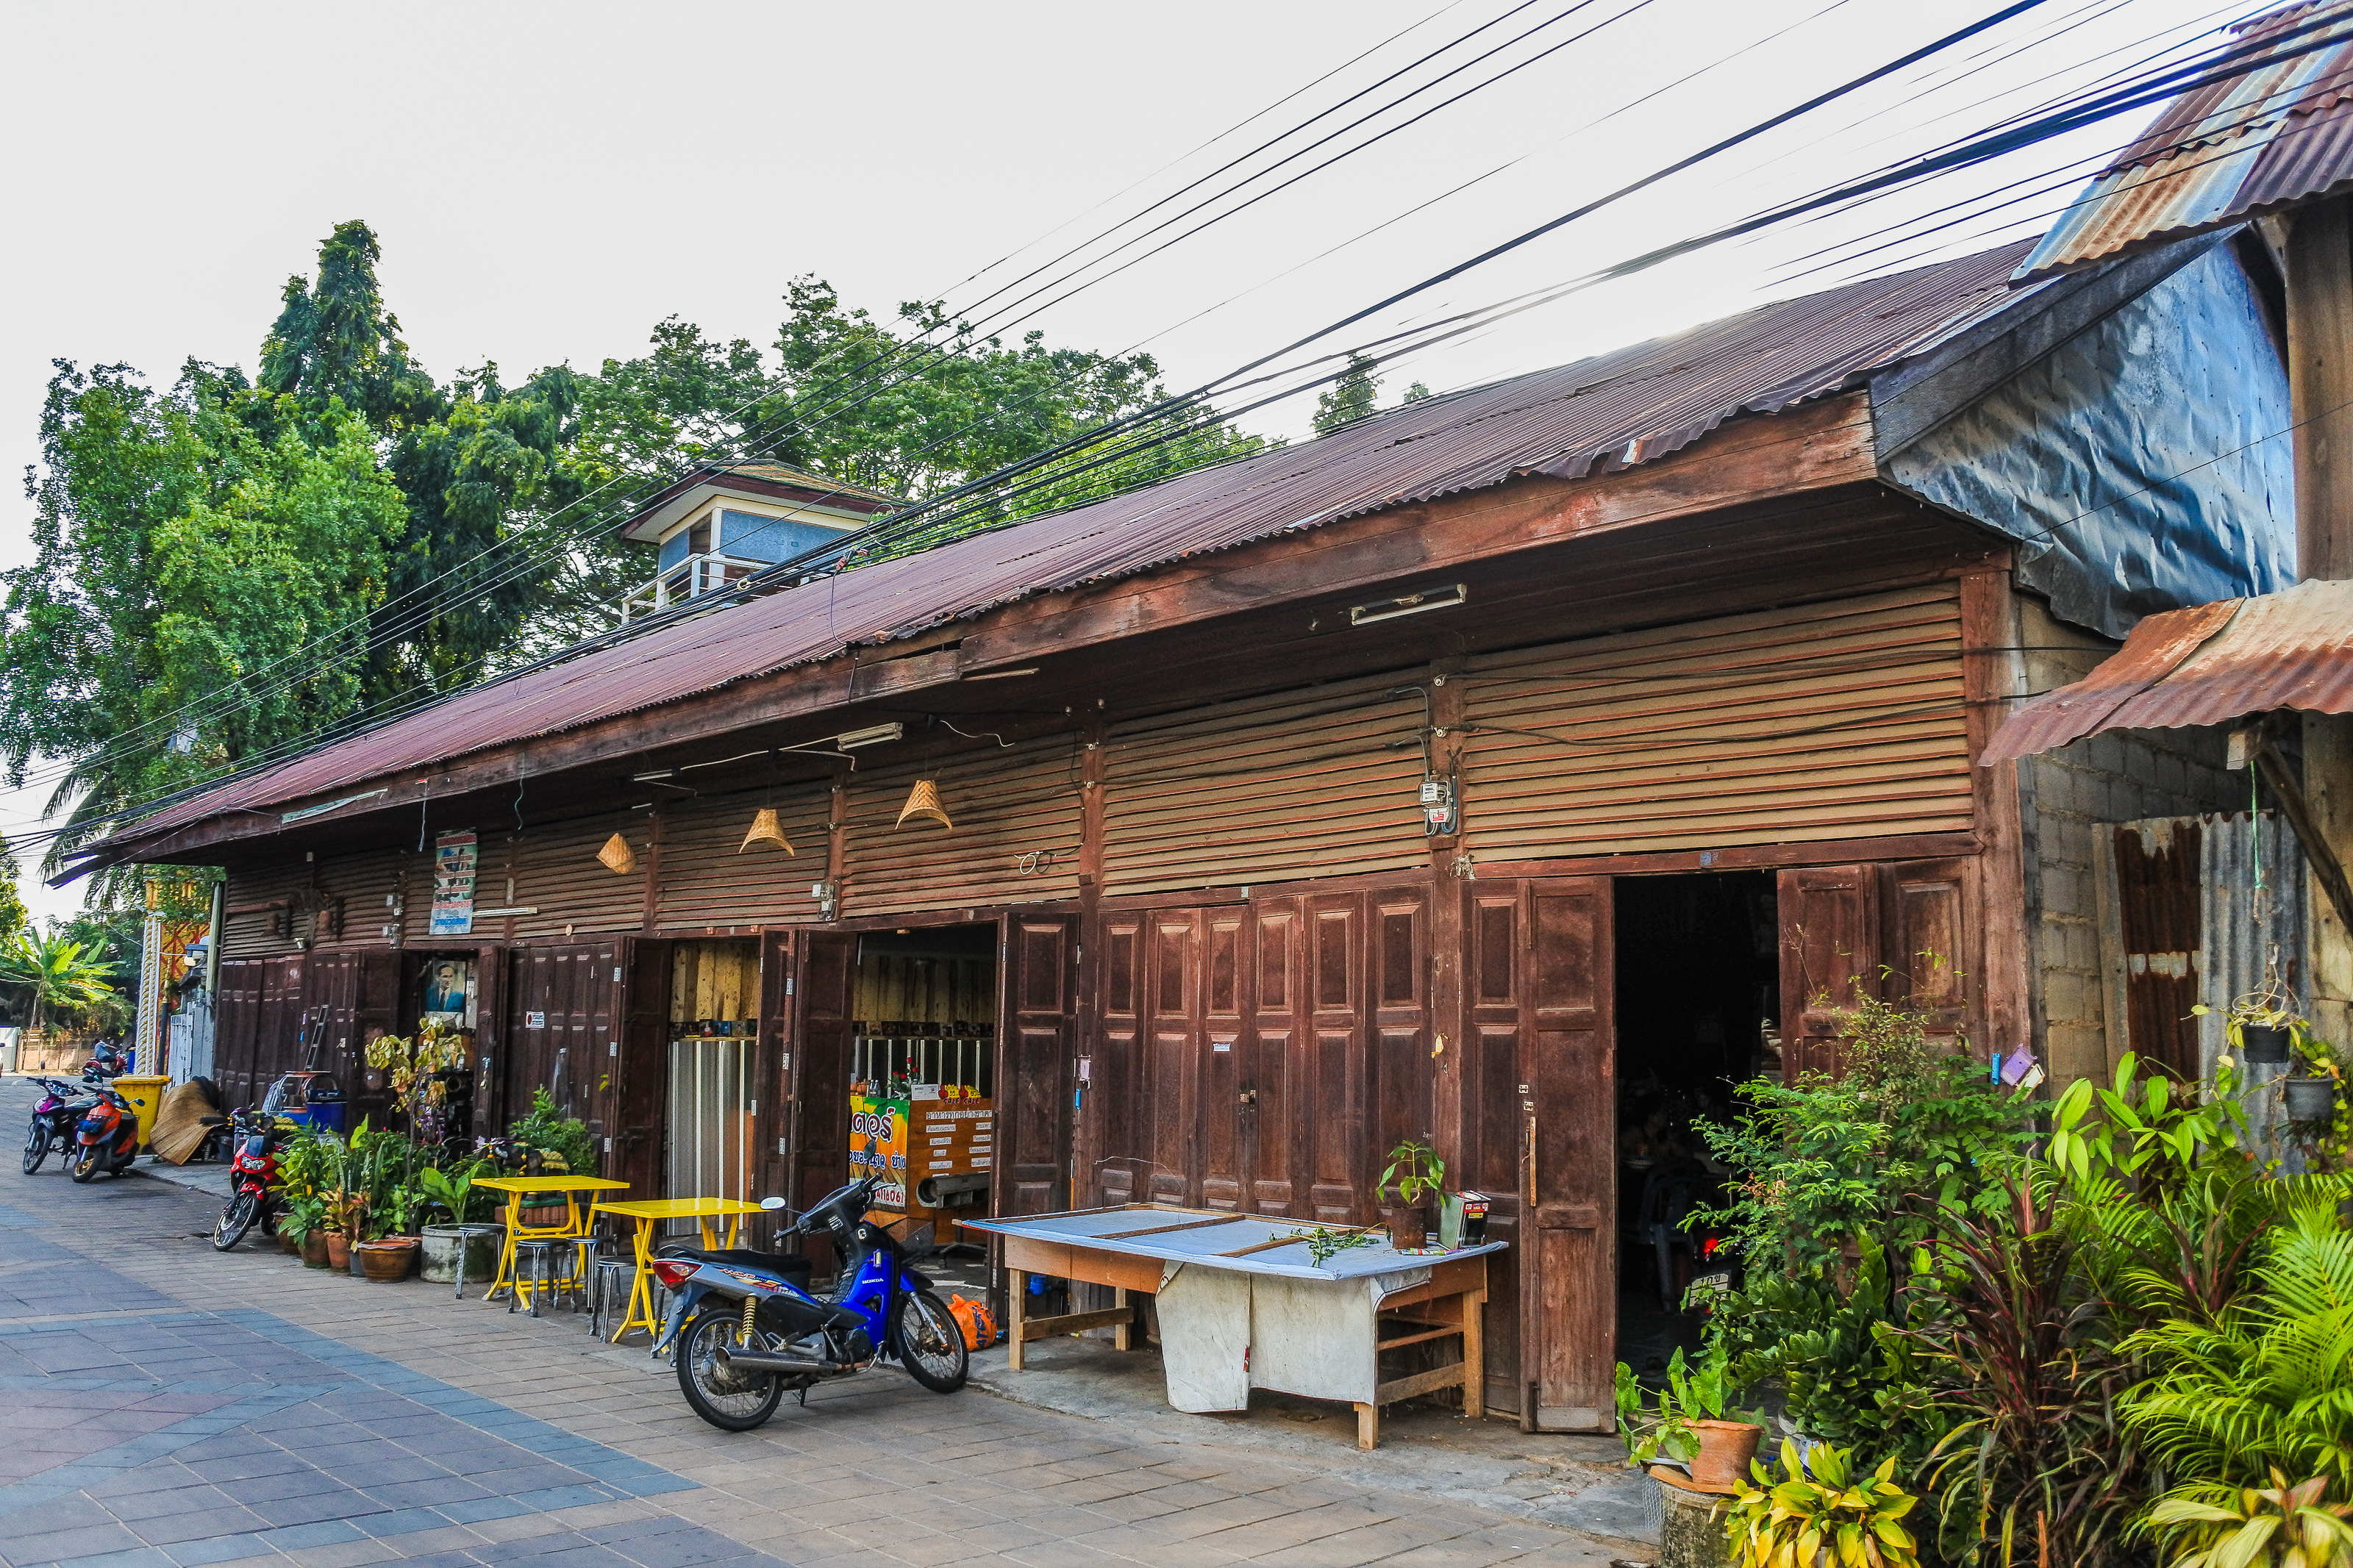
door, city, facade, tourism, house, yasothon, ban, building, tourist, rustic, thailand, portuguese, wood, entrance, decoration, architecture, sky, sino, historic, town, old, asia, tha, ancient, water, classic, blue, vintage, travel, landscape, property, transport, home, real estate, rural area, tree, roof, leisure, cottage, vehicle, village